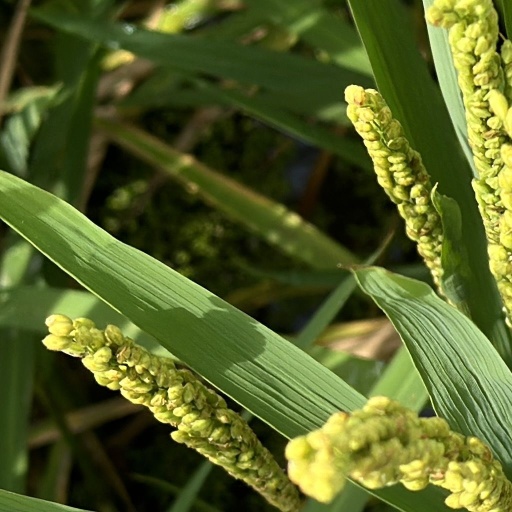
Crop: rice